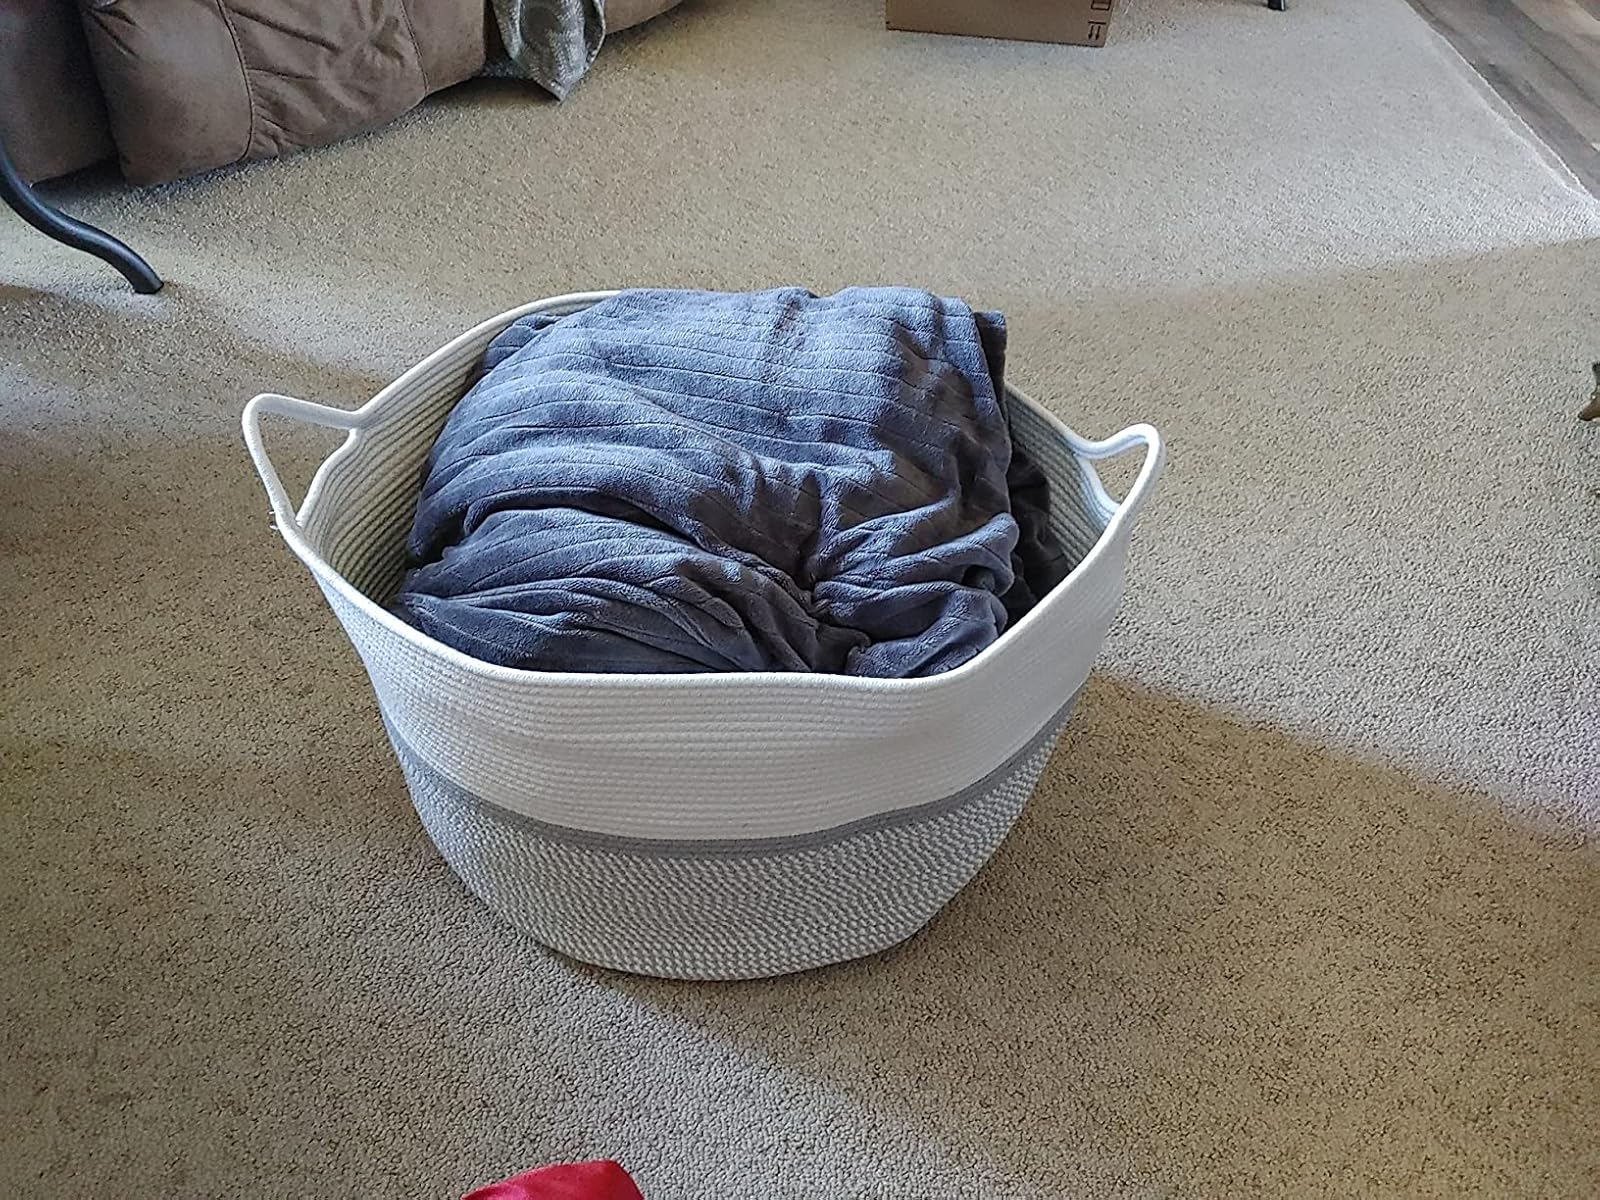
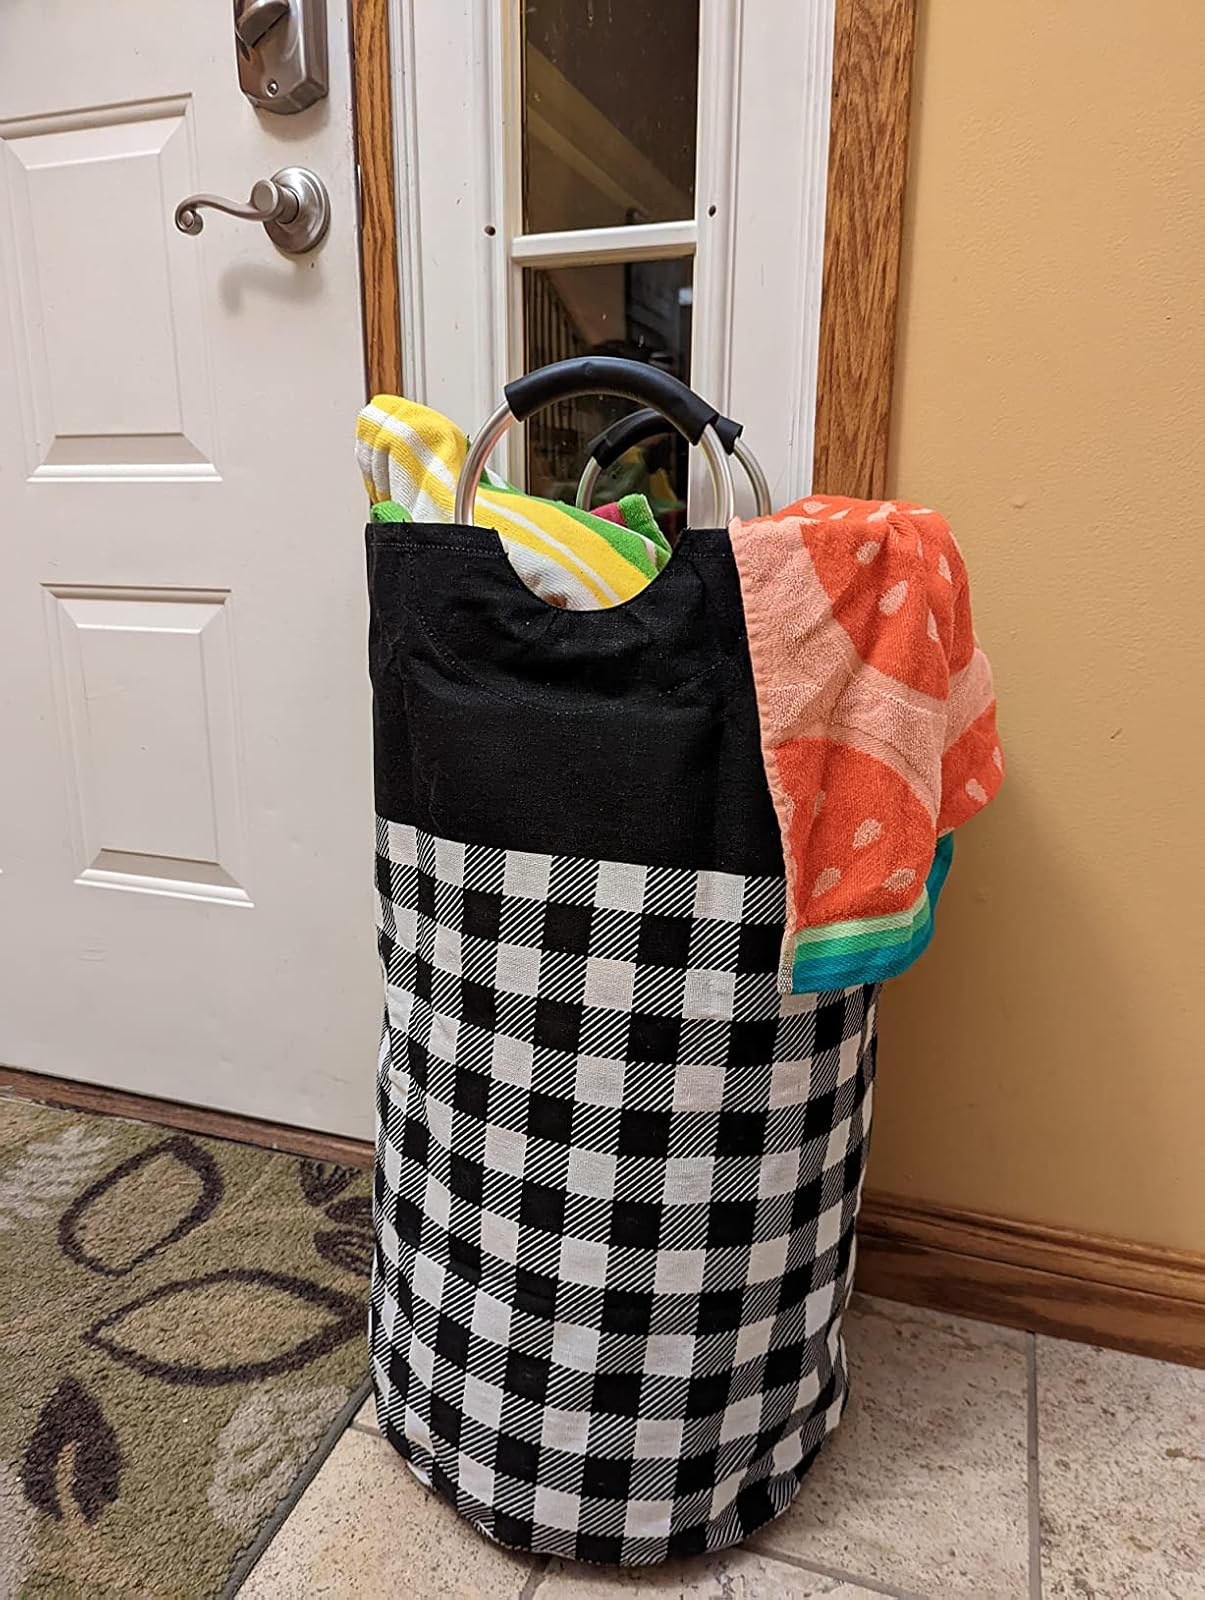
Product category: items_hamper
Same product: no